Buenos Aires Belgrano Sur Line railway station

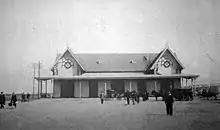
The station soon after being opened, c. 1911

Buenos Aires was opened in 1911 as part of the French-owned company Compañía Gral. de Buenos Aires railway network, that reached several cities in the Buenos Aires Province such as Patricios in 9 de Julio Partido, General Villegas, Victorino de la Plaza (Guaminí Partido), La Plata and Vedia among other destinations.